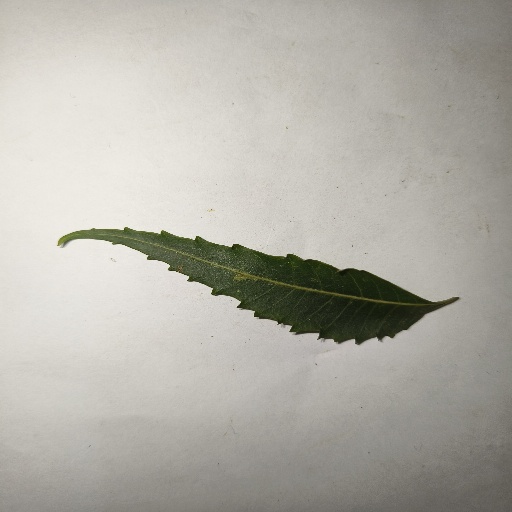
Species: Neem
Leaf condition: Healthy Leaf